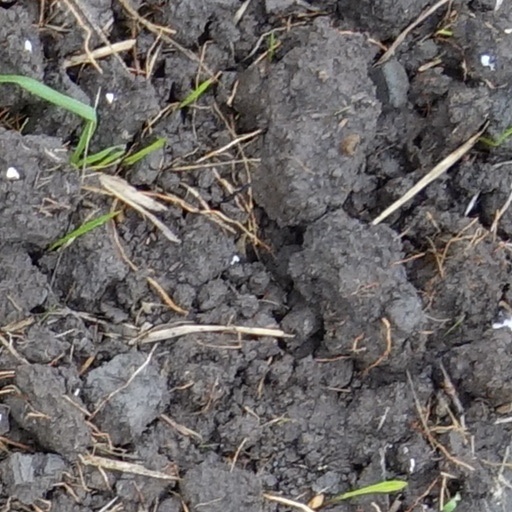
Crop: wheat